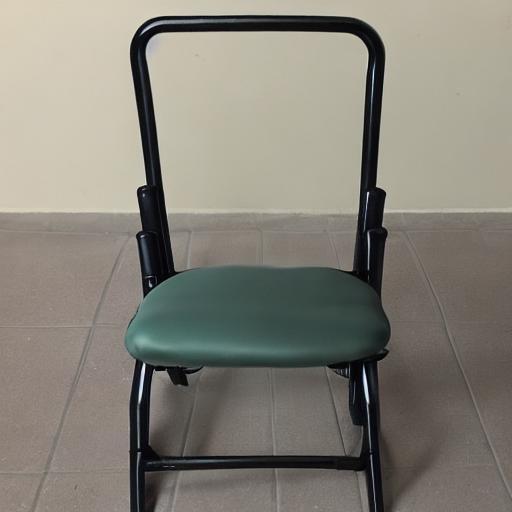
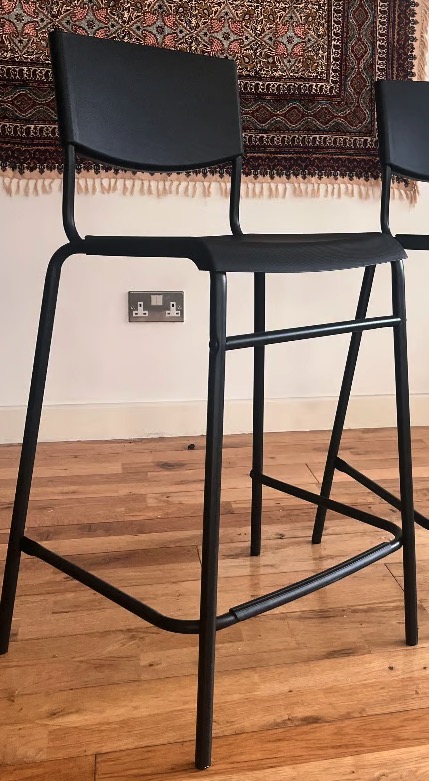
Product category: stool
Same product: no